College rugby in the United States

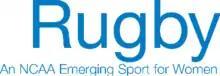
Logo of NCAA Rugby with the "Emerging Sport" at bottom

Winter and spring are the primary seasons for conferences in the Pacific, Northwest, and South regions (e.g., PAC, Southeastern); the fall is the primary season for conferences in the Northeast, Mid-Atlantic and Upper Midwest (e.g., Big Ten, Atlantic Coast). Conferences establish playing schedules in the primary season, while in the secondary season the teams often set up friendly matches or focus on playing rugby sevens.